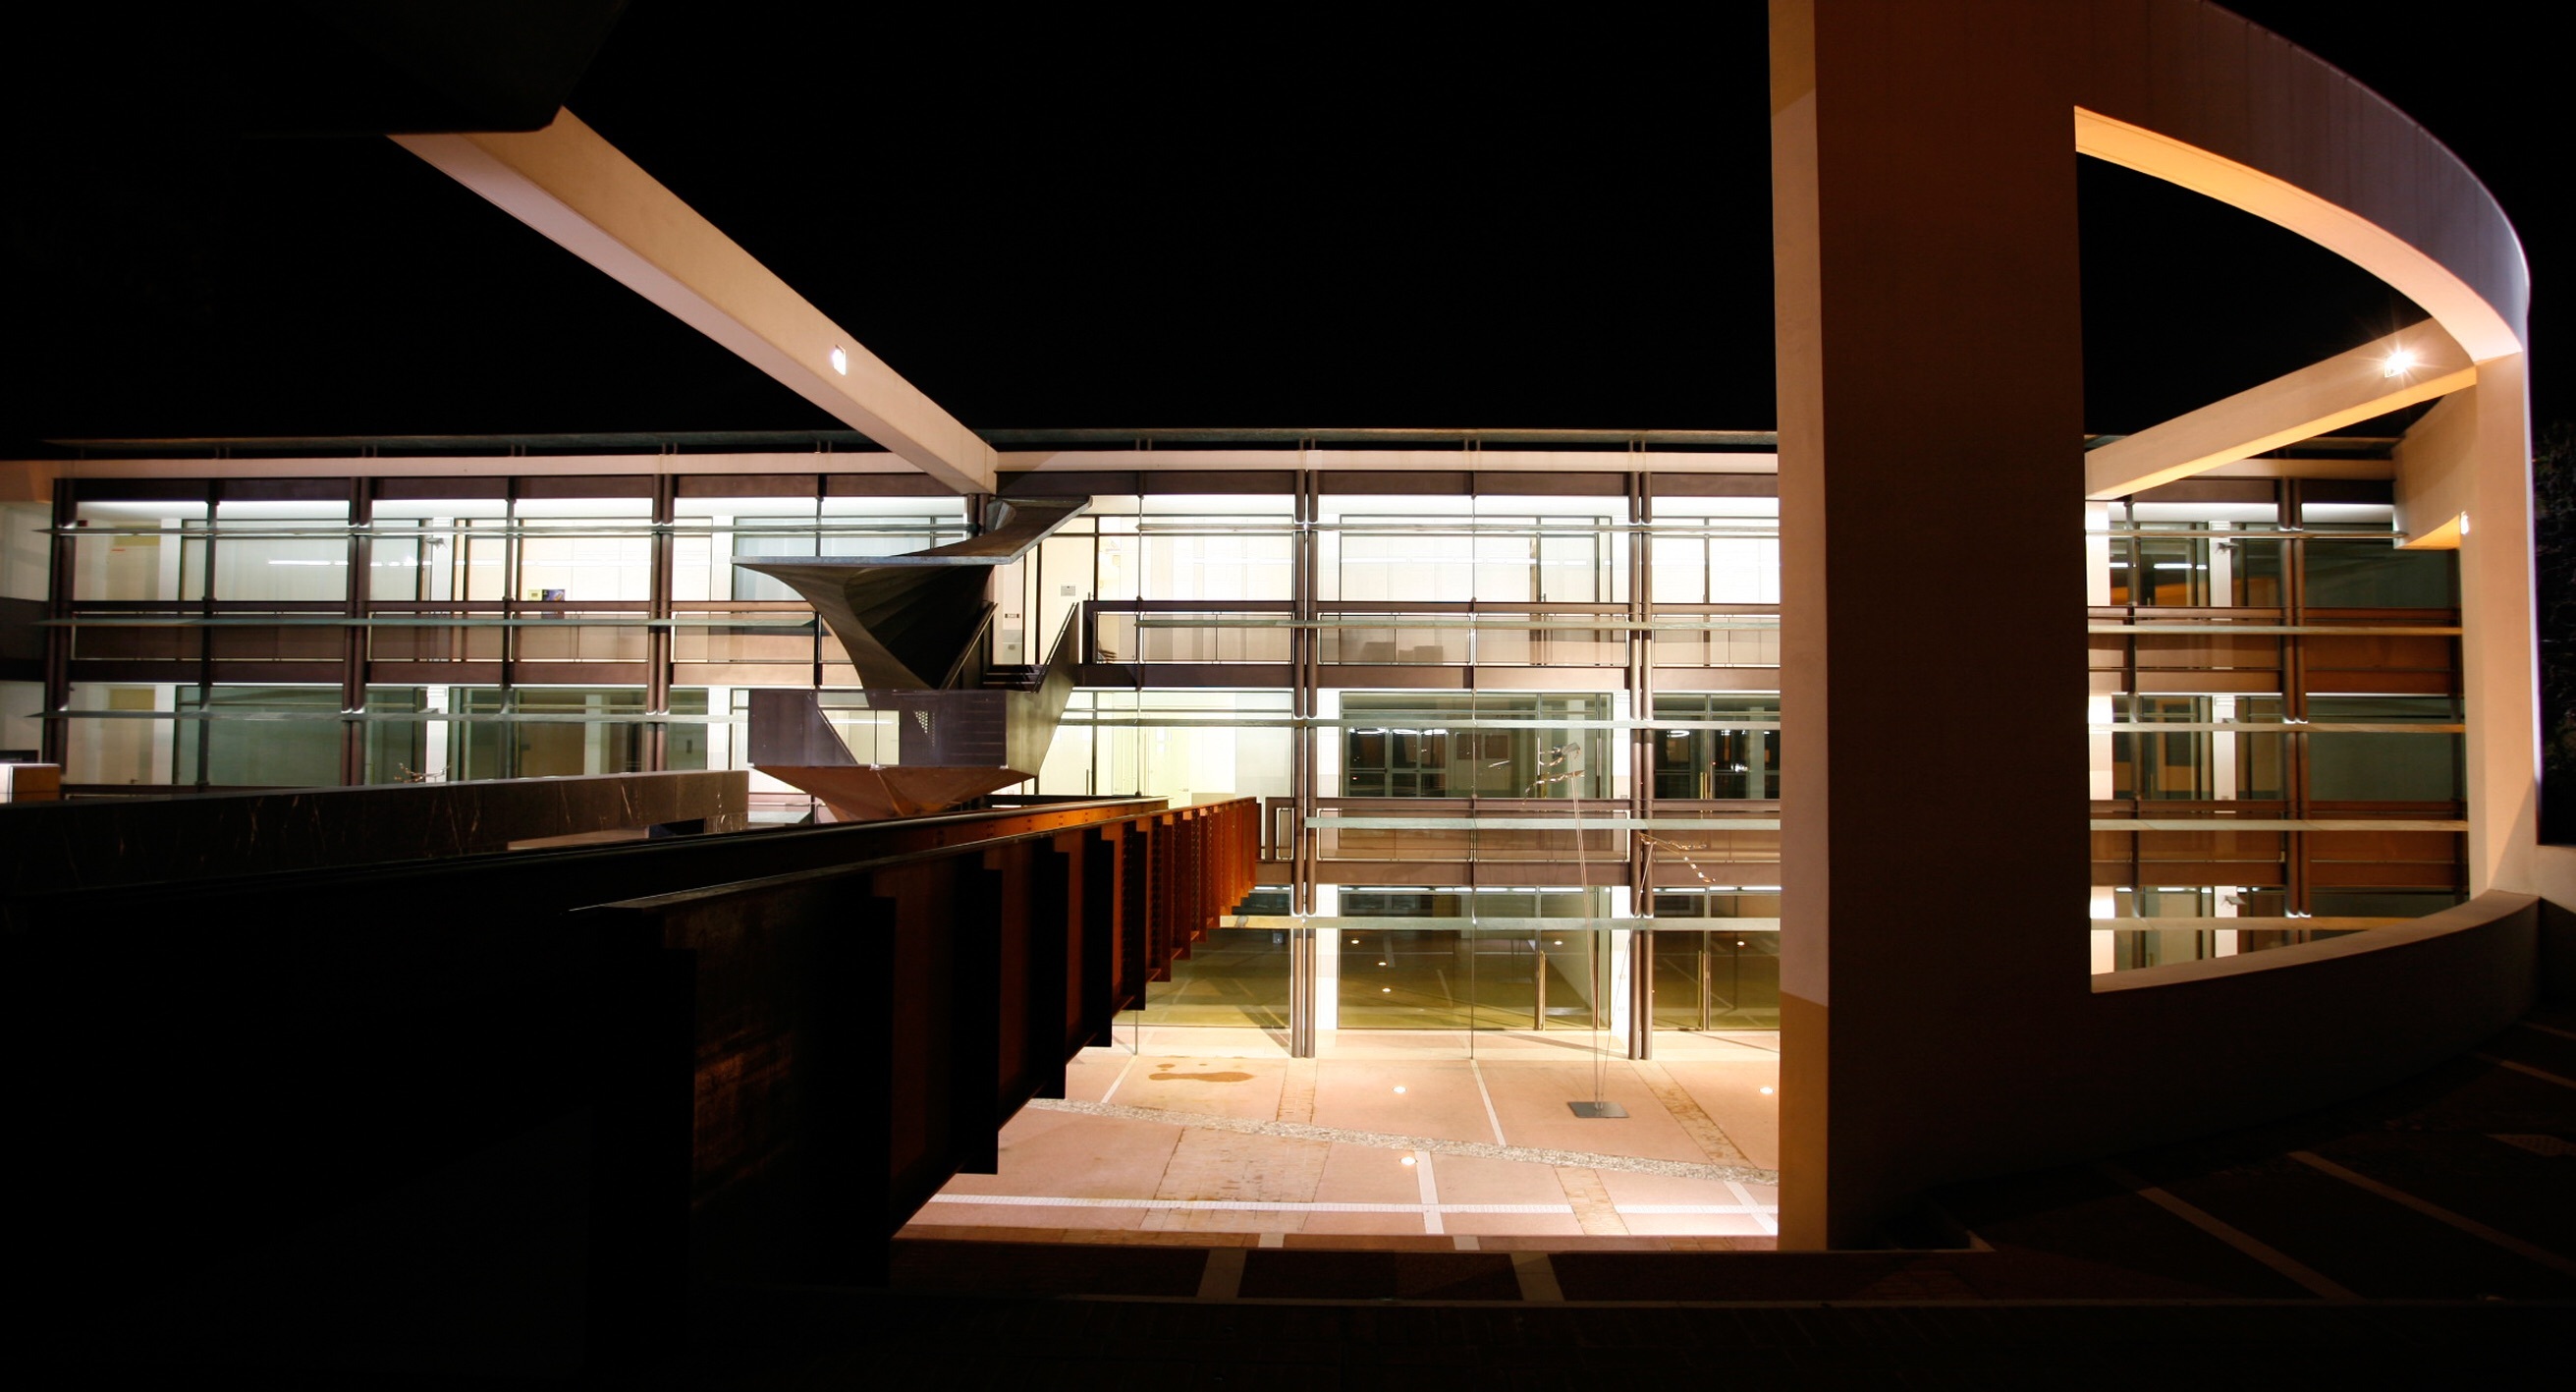
architecture, restaurant, home, office, lighting, interior design, design, asolo, innovation